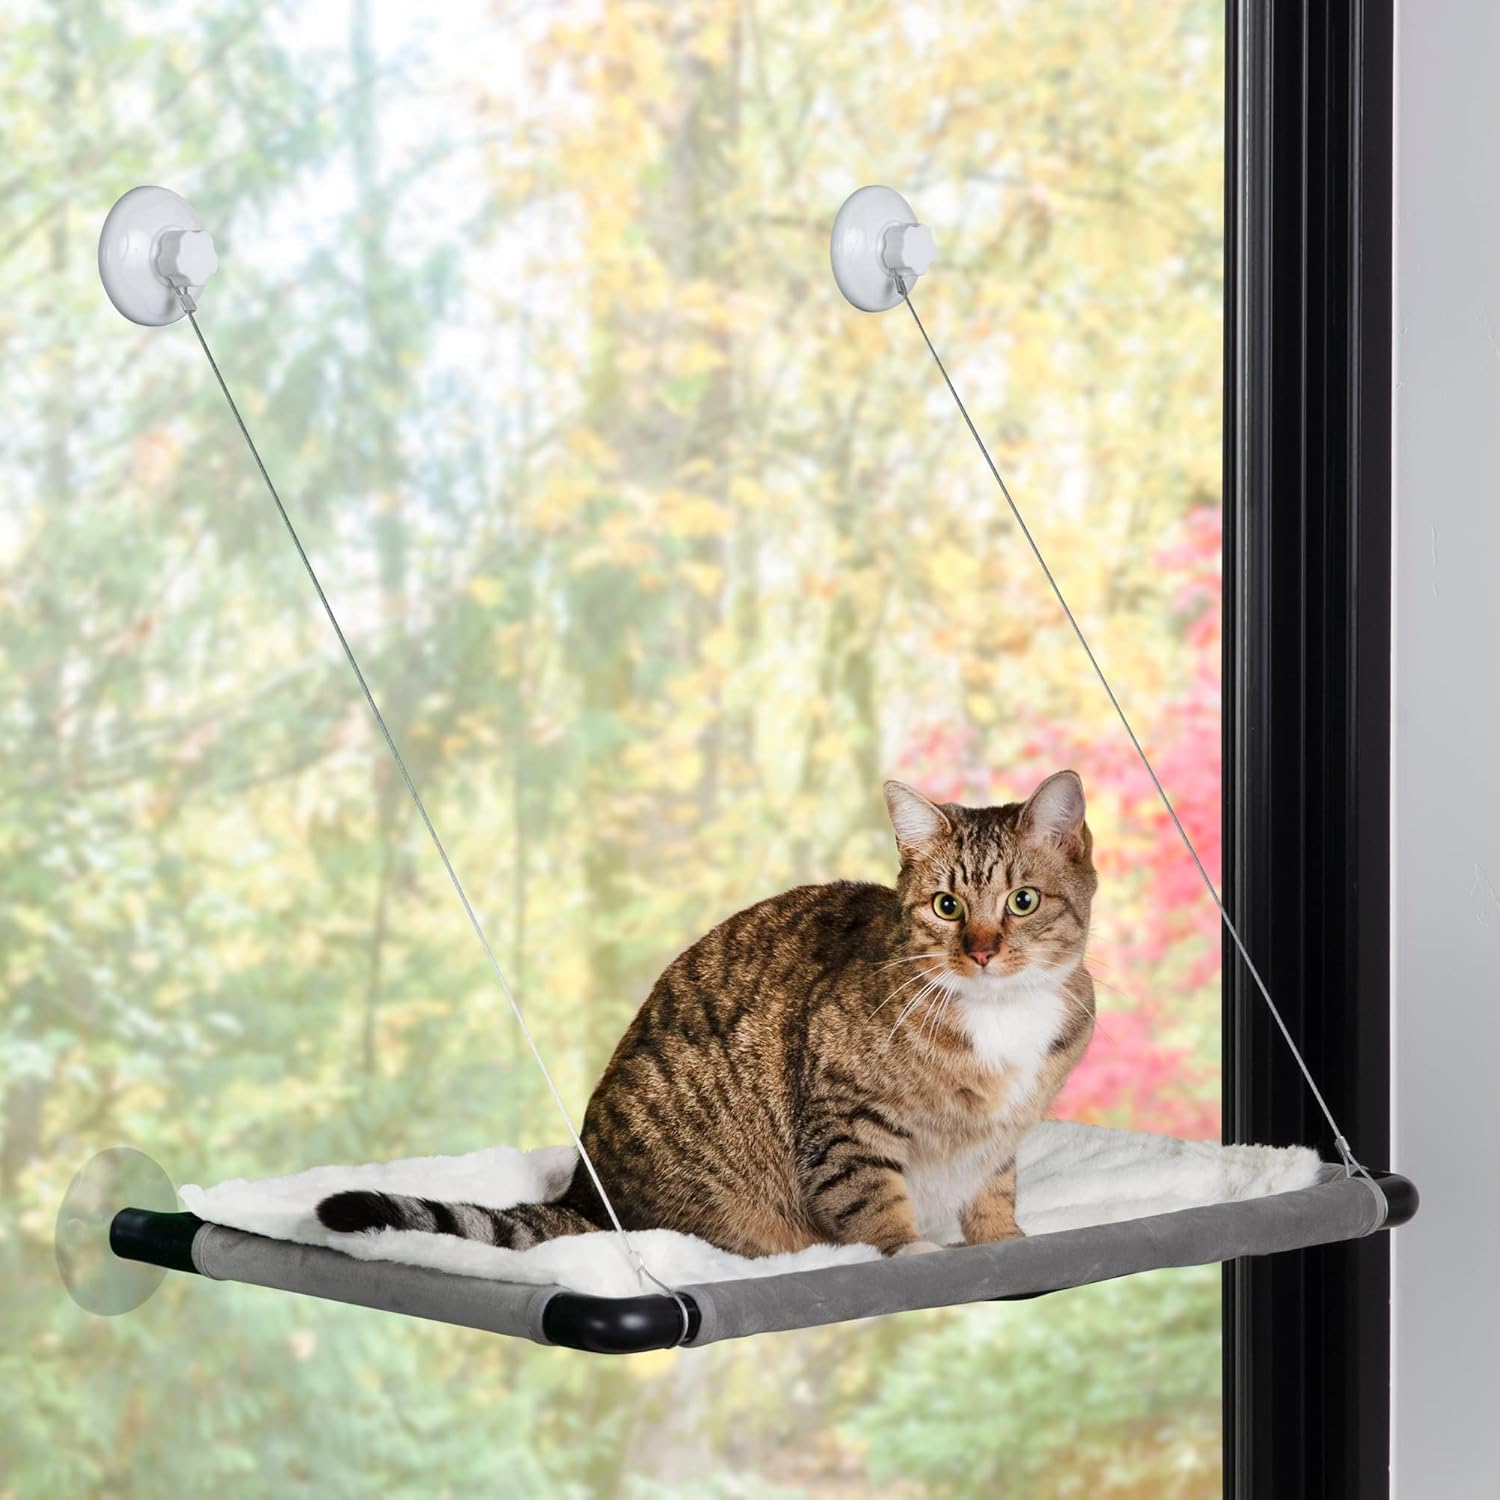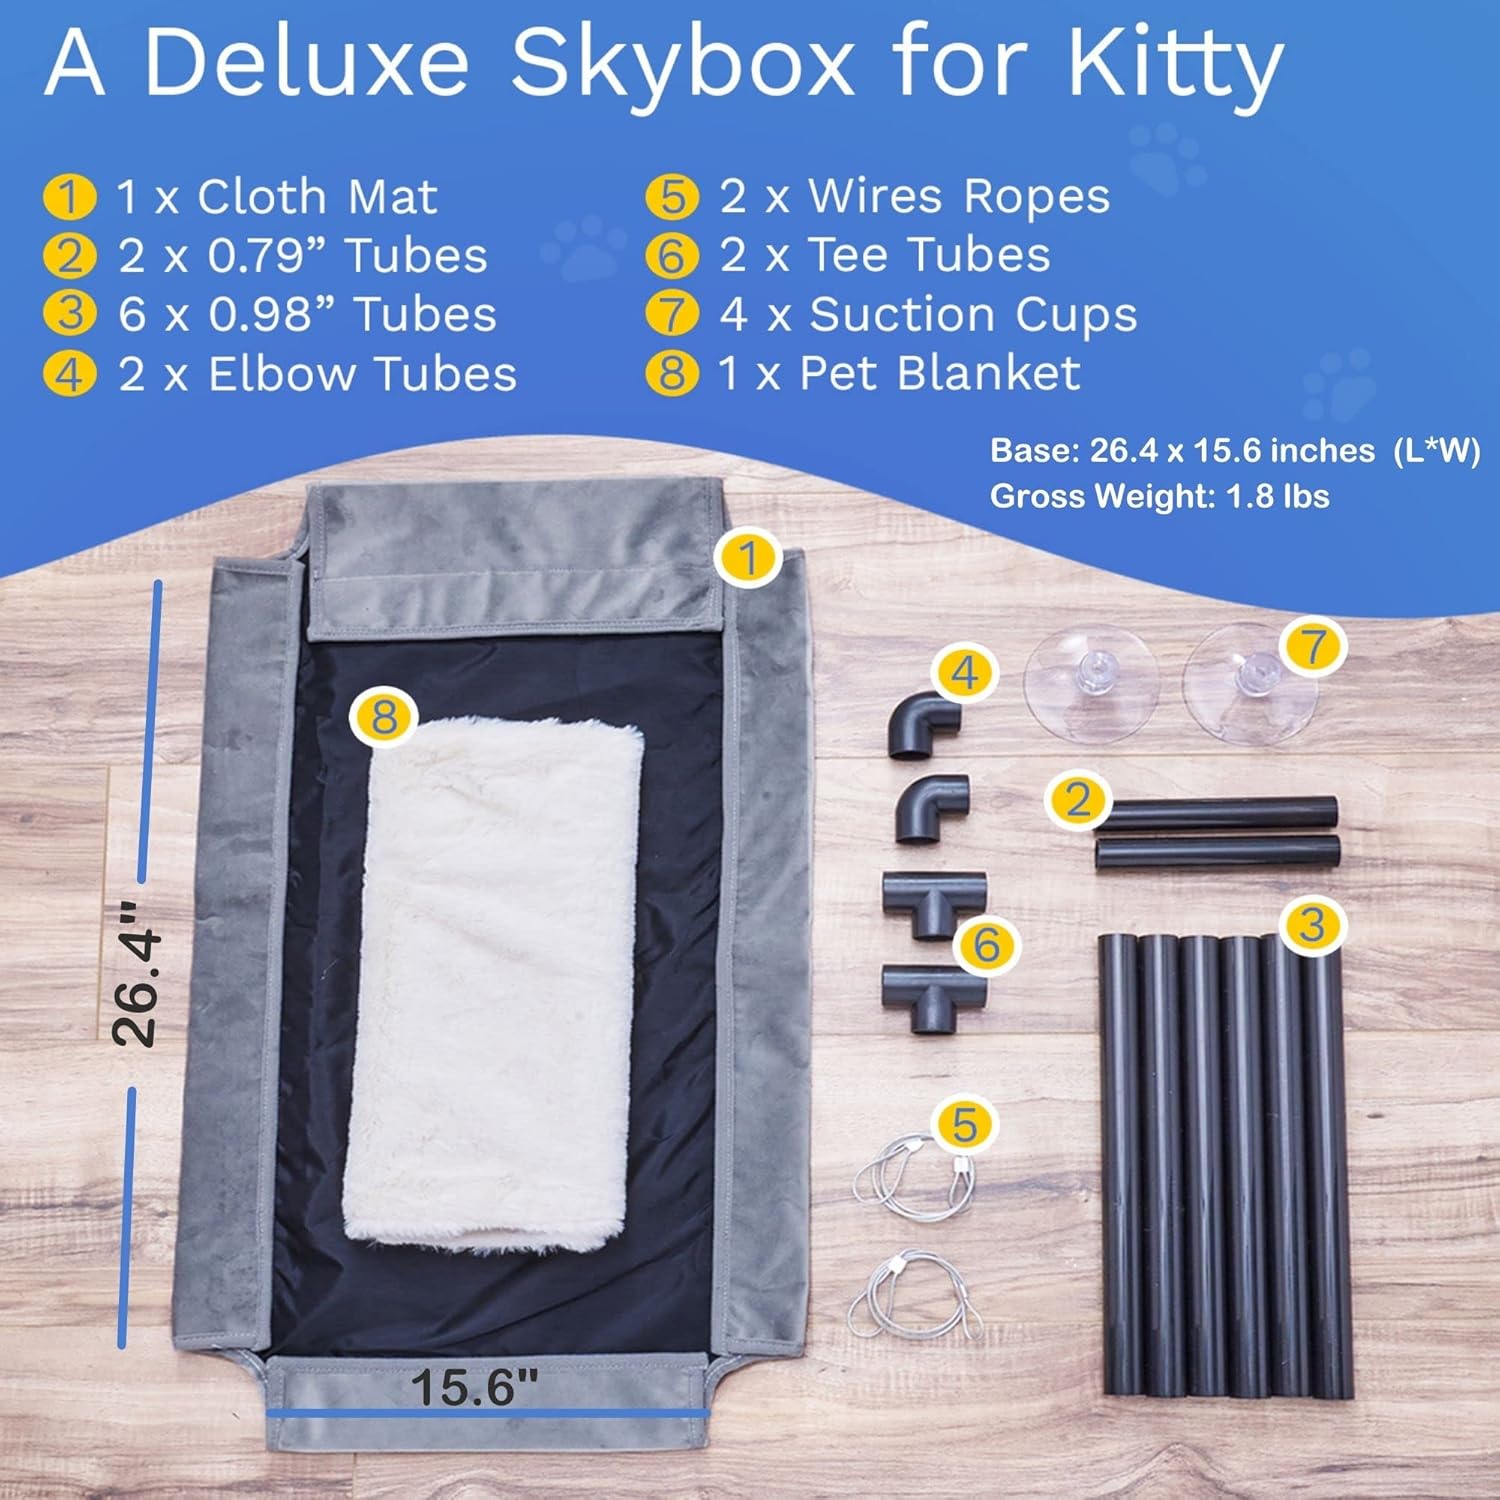
Cat Hammock for Window - Dimensions: 26.4 x 15.6 Inches - Hanging Window Hammock Cat Perch for Indoor Cats - Suction Cup Mounted Window Seat
Category: Pet Supplies
Forget scratching posts and catnips; what your kitty REALLY wants is this awesome window hammock! As any cat owner will tell you, our little feline friends simply love to spend hours every day looking out the window, observing the outside world. It’s one of the best ways to keep themselves relaxed and entertained. We took this concept further and created the deluxe Kittyism Cat Window Hammock. This ingenious cat window seat not only offers a sweeping view without any obstruction, but it’s also much more comfortable and secure than a window sill. Plus, it has a host of additional benefits both you and your furry pal will love: - It has a rugged frame with four anchors for a sturdy build - Softly padded by a velvet fabric shelf plus a plush cream-colored blanket - Forms a spacious 26.4 x 15.6 inch resting area for sunbathing - Provides a cozy spot that mimics a cat’s natural sleeping environment - It’s made with friendly materials without any harsh chemicals - It helps keep cats off your furniture and doesn’t take up any floor space - Quick assembly and easy to clean with a machine-washable cover And at less than two pounds, this lightweight cat hammock for the window is ultra-portable and a breeze to set up anywhere in the house, including the living room, bedroom, kitchen, and more. No wonder this is a must-have accessory and a fabulous gift for any cat lover. Don’t wait - click the BUY NOW button and get this cat hammock right now!
Features: Built for Comfort, Safety, and Longevity: Strong suction cups support a sumptuous velvet-covered hammock base that measures 26.4 x 15.6 inches, and includes a furry blanket; It's easy to assemble in just four steps and is designed for long-lasting comfort and safety | Cinch to Set Up and Clean: No tools required to assemble our cat window bed; Simply connect the plastic tubing by threading them through the fabric shelf, install on any window wider than 26.4 inches via four suction cups, and it's ready to go; Bedding is machine-washable for easy cleanup | A Cozy and Space-Saving Oasis: Our cat hammock provides a comfortable sleeping pad that mimics a feline's natural environment; It also boosts their sense of security and keeps them off your furniture, freeing up valuable floor space | Spoil Your Cat With the Best Window Seat: Give your furry friend the ultimate 360° viewing experience with our plush cat hammock that lets your cat enjoy mental stimulation without leaving the house | Great Gift for All Cat Lovers: At Kittyism, we're passionate about giving our beloved cats the best care possible; Our cat hammock provides the safest and most comfortable window perch for the best view, making it an excellent gift for any cat owner